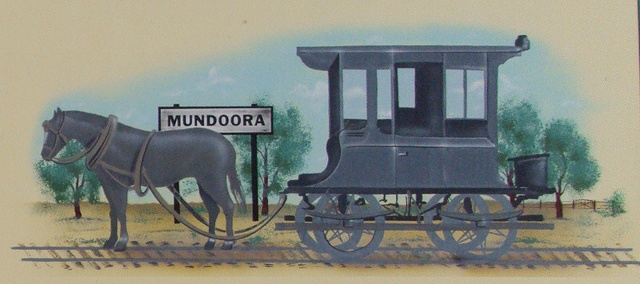
A horse is hooked up to a carriage.
An empty horse drawn carriage next to a sign that says "Mundoora."
A painting of a horse drawn carriage traveling through the country.
A drawing of a horse pulling a cart on a railway.
A drawing of horse and carriage is shows railroad tracks.